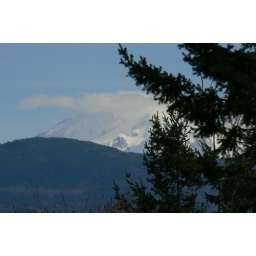
A rare clear day in March with Mt. Baker hiding behind a tree and under a cloud.